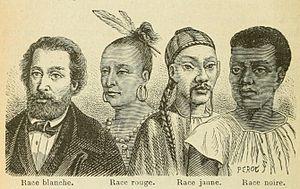
Le tour de la France par deux enfants, par George Bruno, manuel scolaire, édition de 1904.
Le Tour de la France par deux enfants est un manuel de lecture scolaire d'Augustine Fouillée, publié sous le pseudonyme de G. Bruno en 1877.